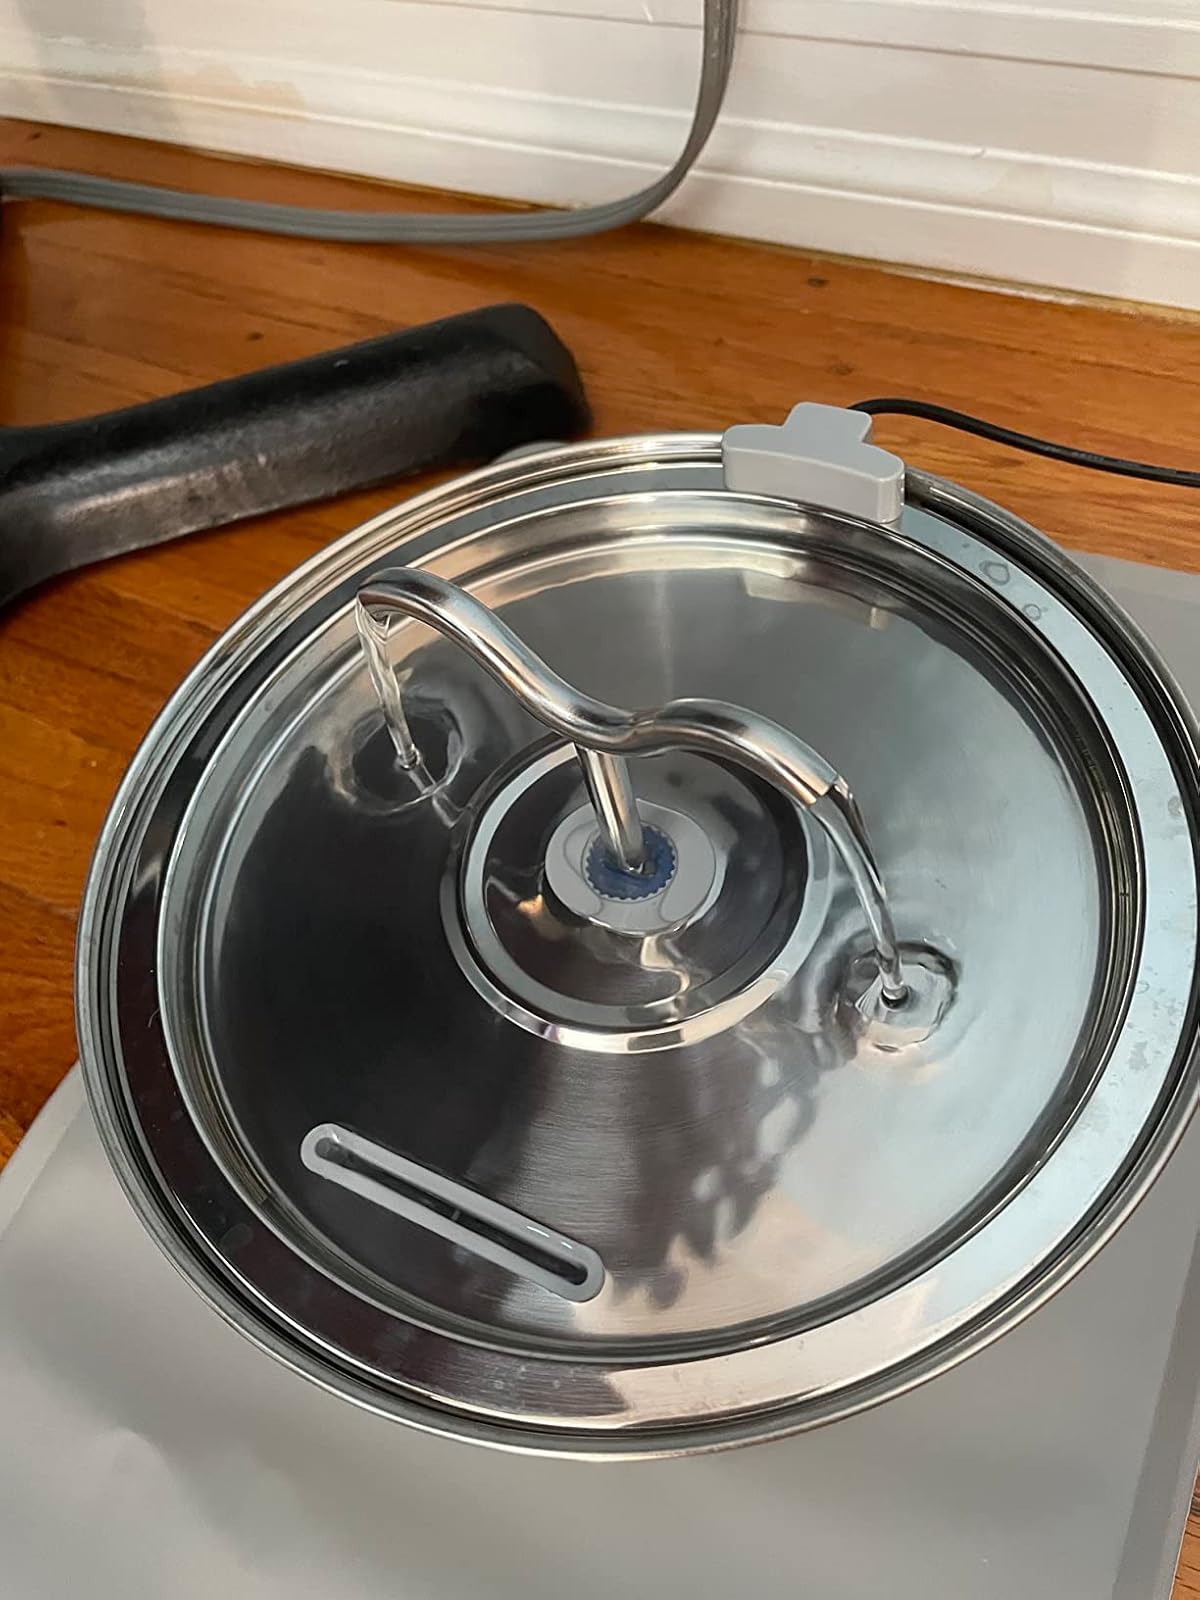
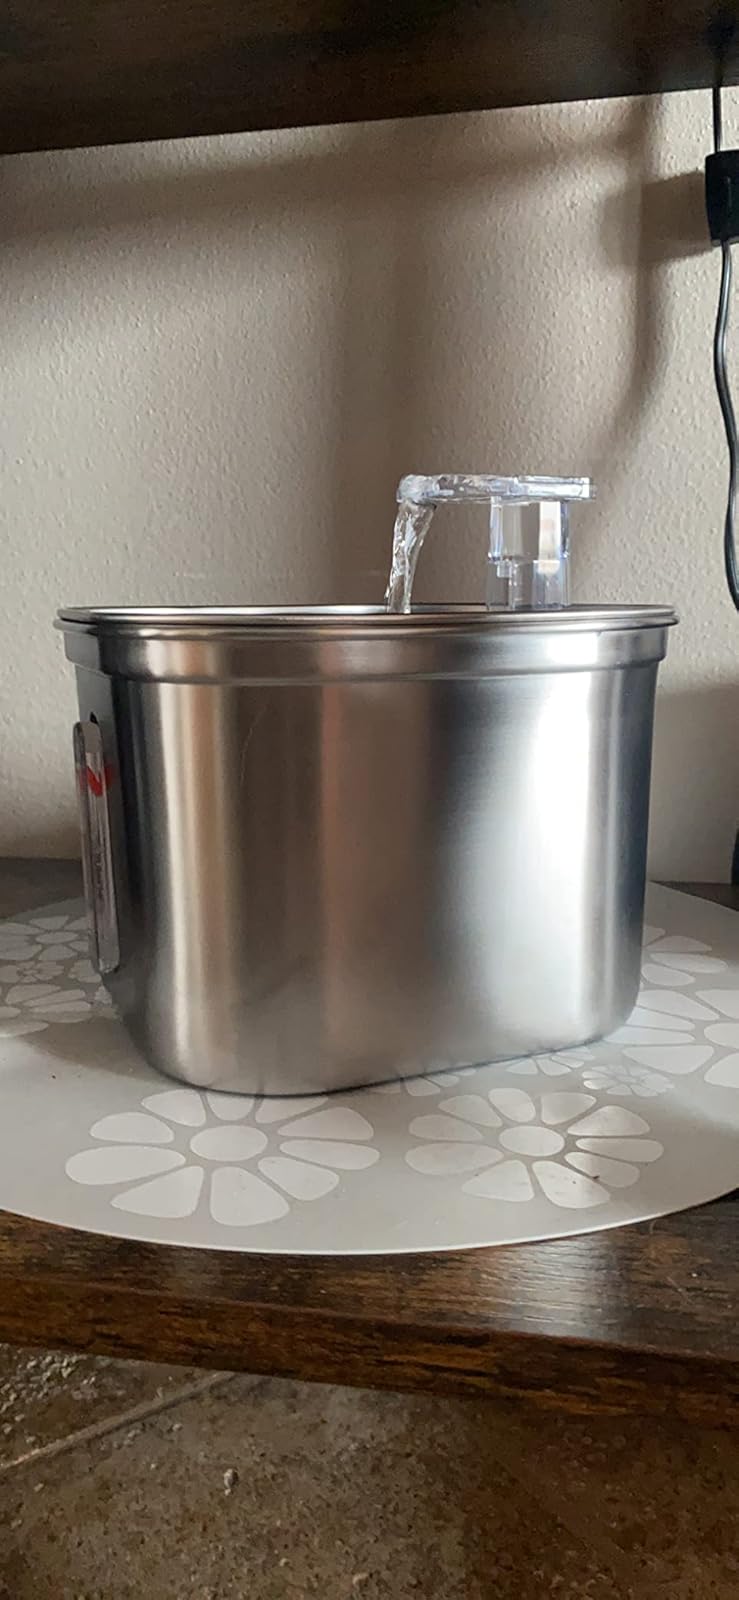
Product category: items_bowl
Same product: no